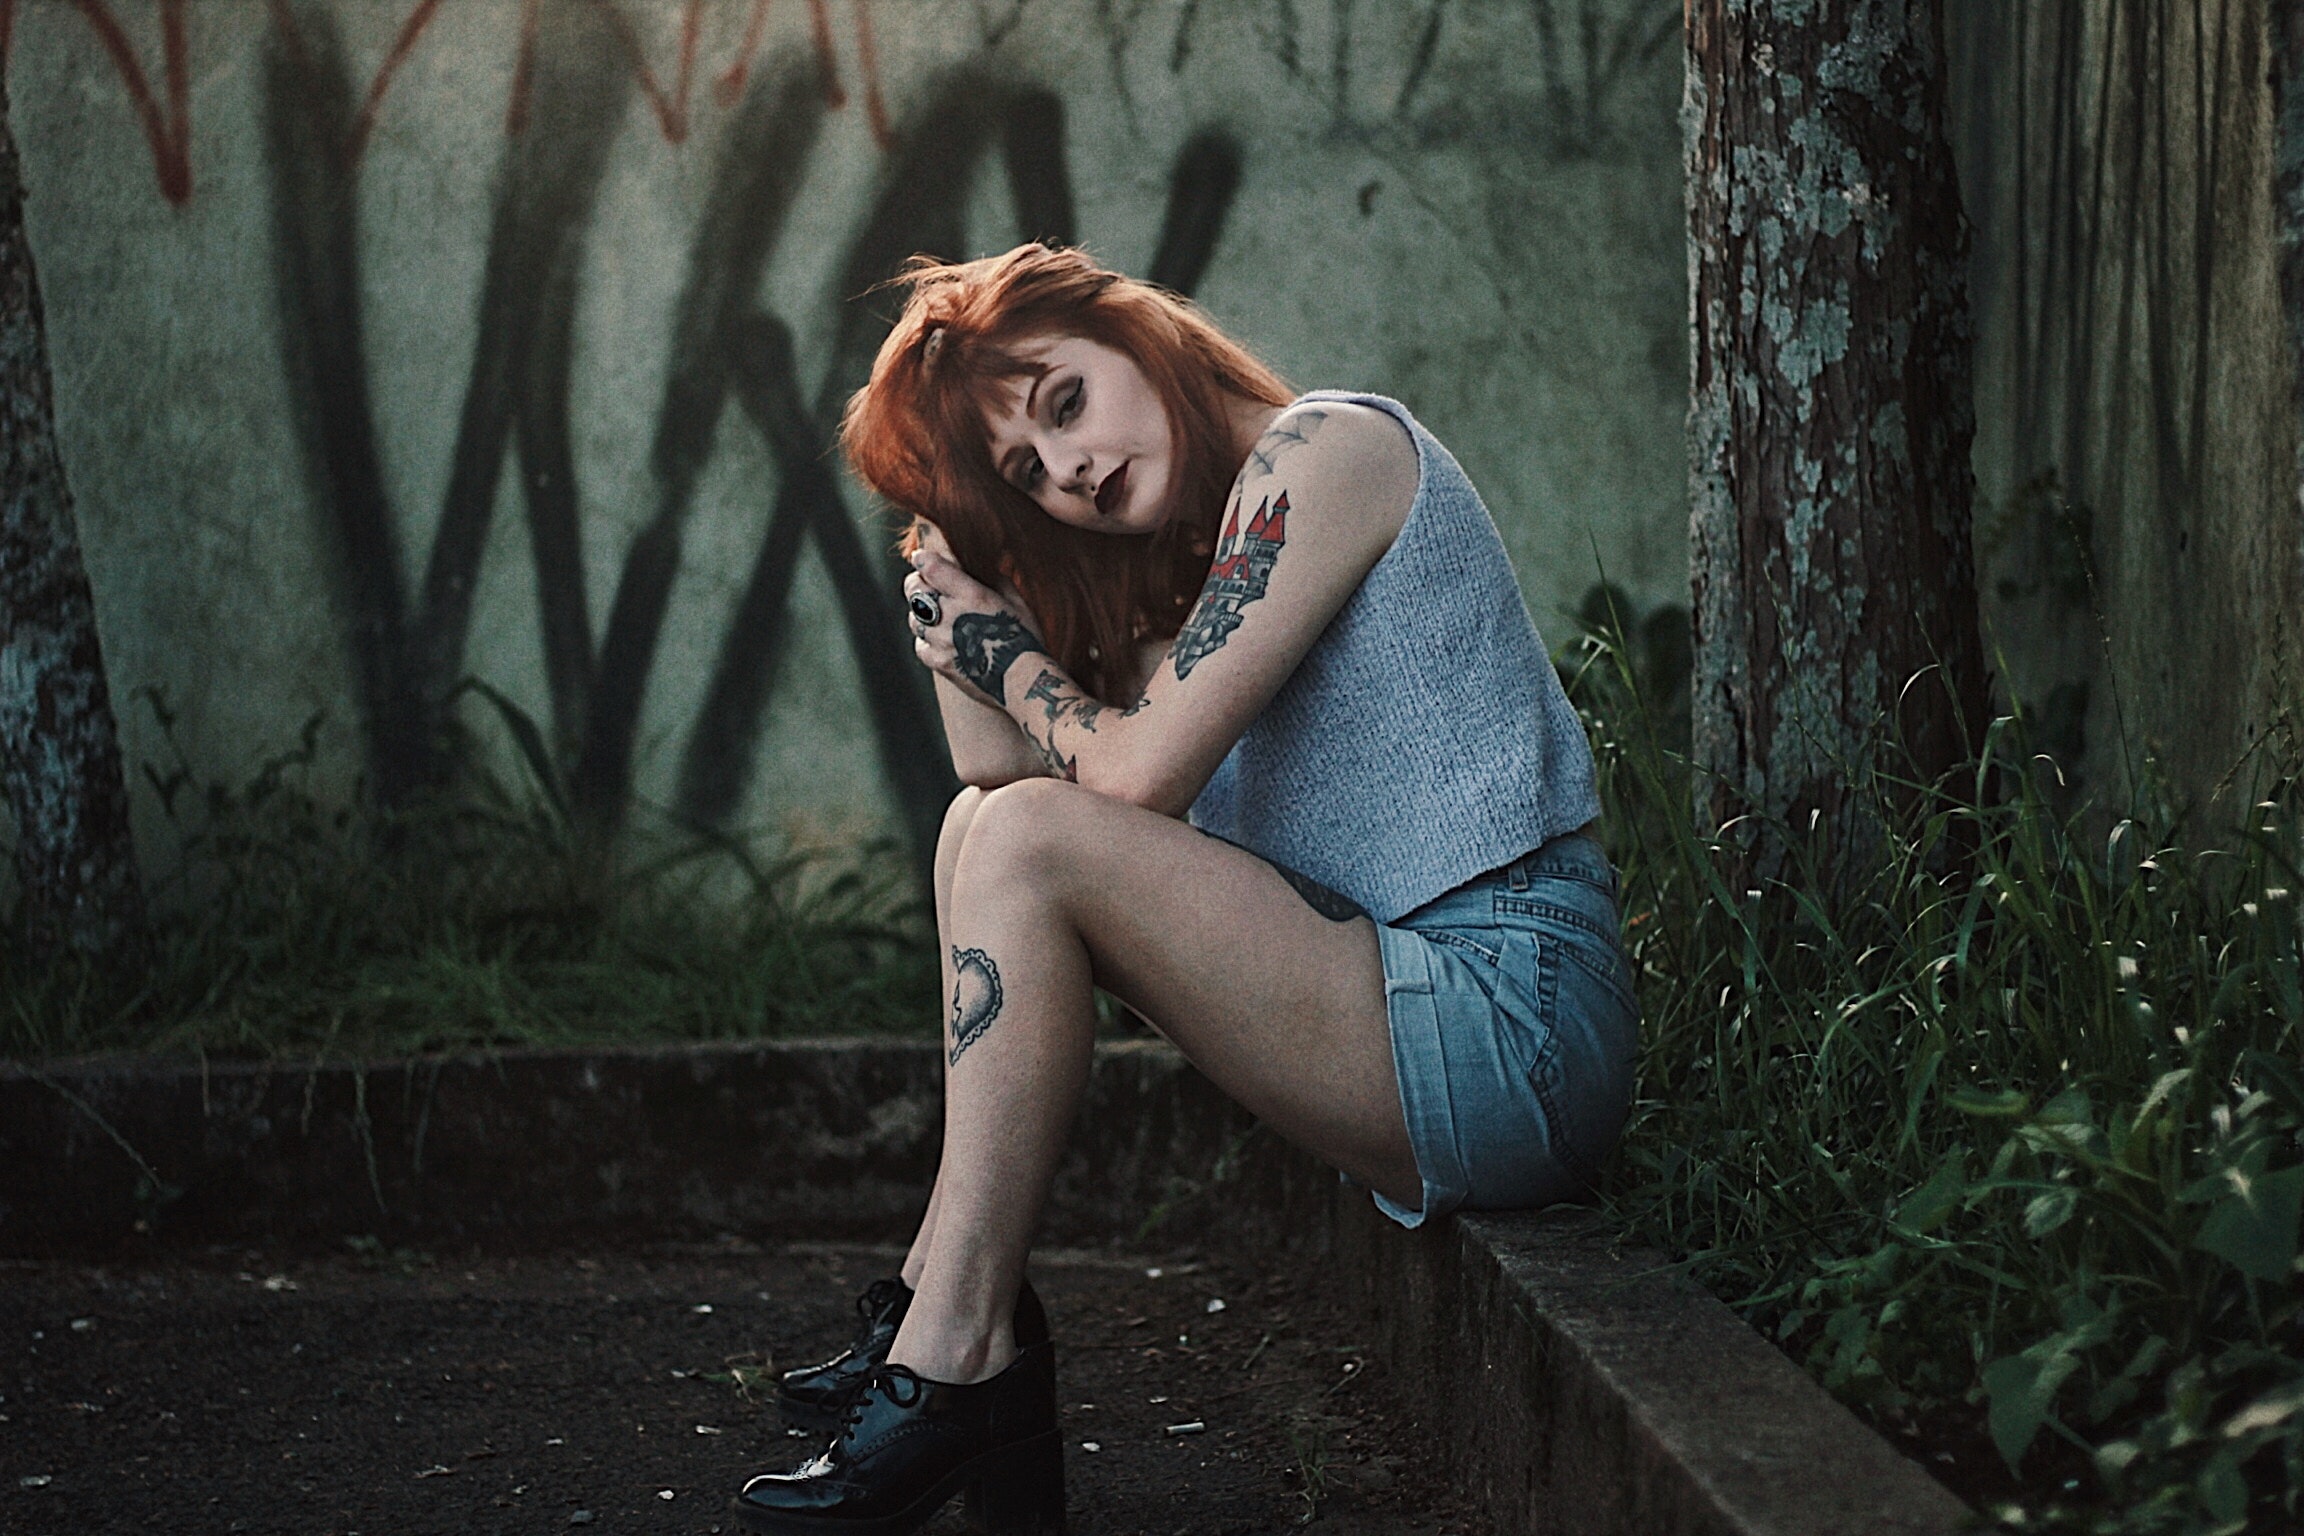
hair, green, beauty, sitting, leg, blond, fashion, pink, lip, tree, photography, flash photography, photo shoot, eye, model, long hair, cool, dress, smile, human leg, forest, red hair, brown hair, wood, fawn, art model, Colorfulness, portrait photography, shoe